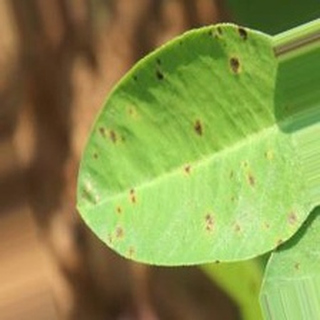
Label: groundnut_early_leaf_spot